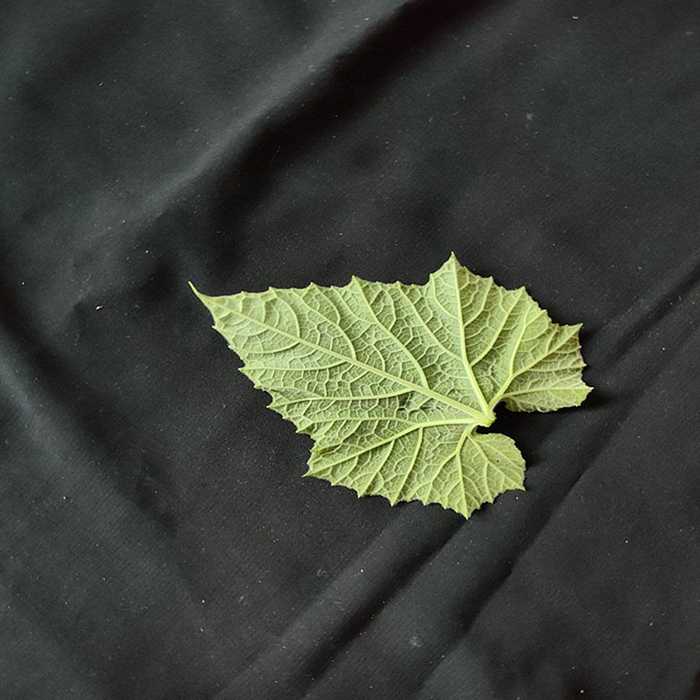
Plant: Bottle gourd
Label: Fresh leaf